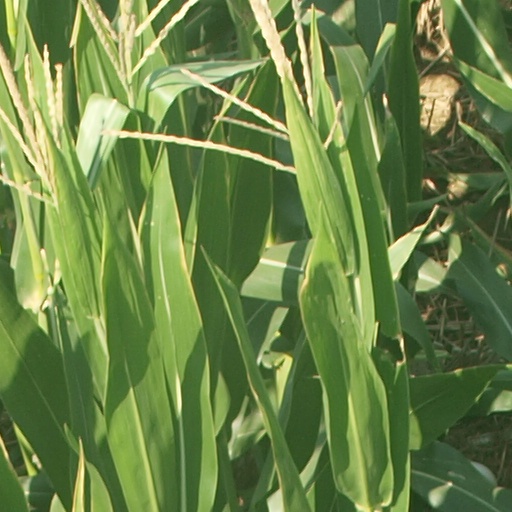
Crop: maize; corn